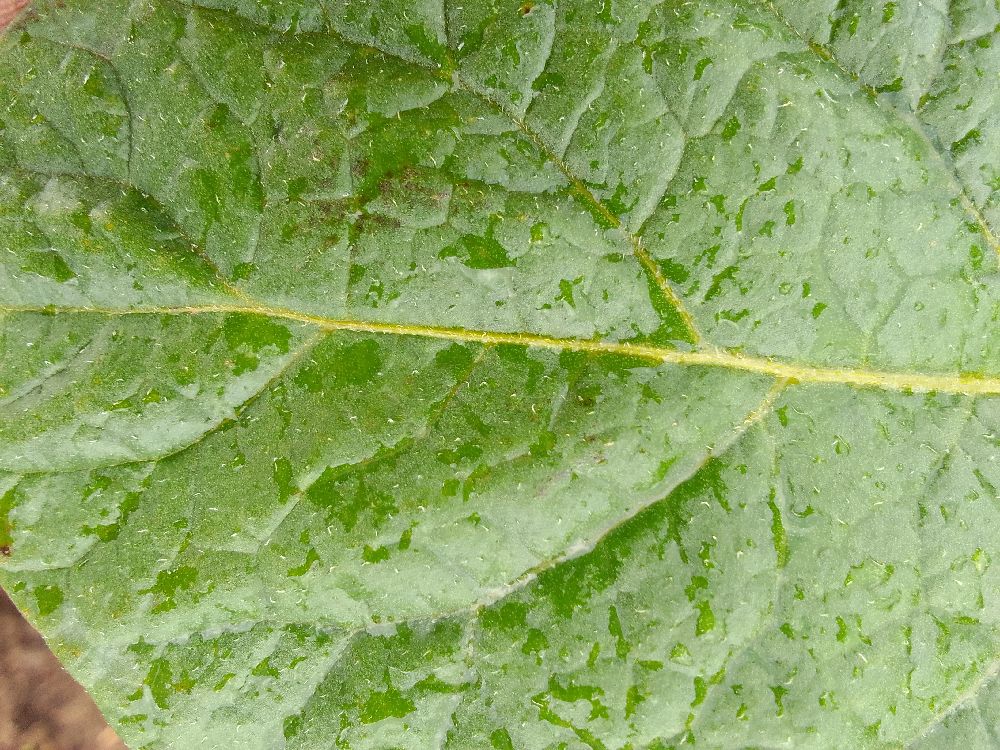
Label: Healthy